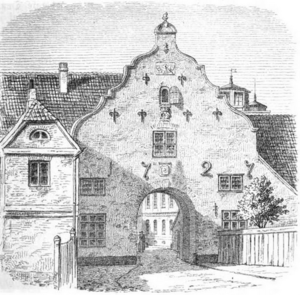
Røde Port (Flensborg)
Rødeport i 1800-tallet
Rødeport i 1800-tallet
Den Røde Port var en byport i Flensborg. Porten blev opført omkring 1350 ved den sydgående udfaldsvej til Slesvig og Husum i umiddelbar nærhed af byens kloster. Den fik navnet efter den nærliggende rydning og bymark Rude. I begyndelsen af 1600-tallet blev porten ombygget. I 1727 fik portens tårn et solur og på facaden blev der anbragt et monogram af Frederik 4.. I 1725 fik porten let svungne gavle. Den Røde Port rådede over en kælder med fem hvælvinger og tre små boliger. I 1874 blev porten nedrevet af trafiktekniske grunde.